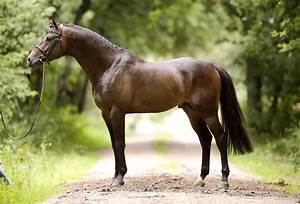
Label: cavallo